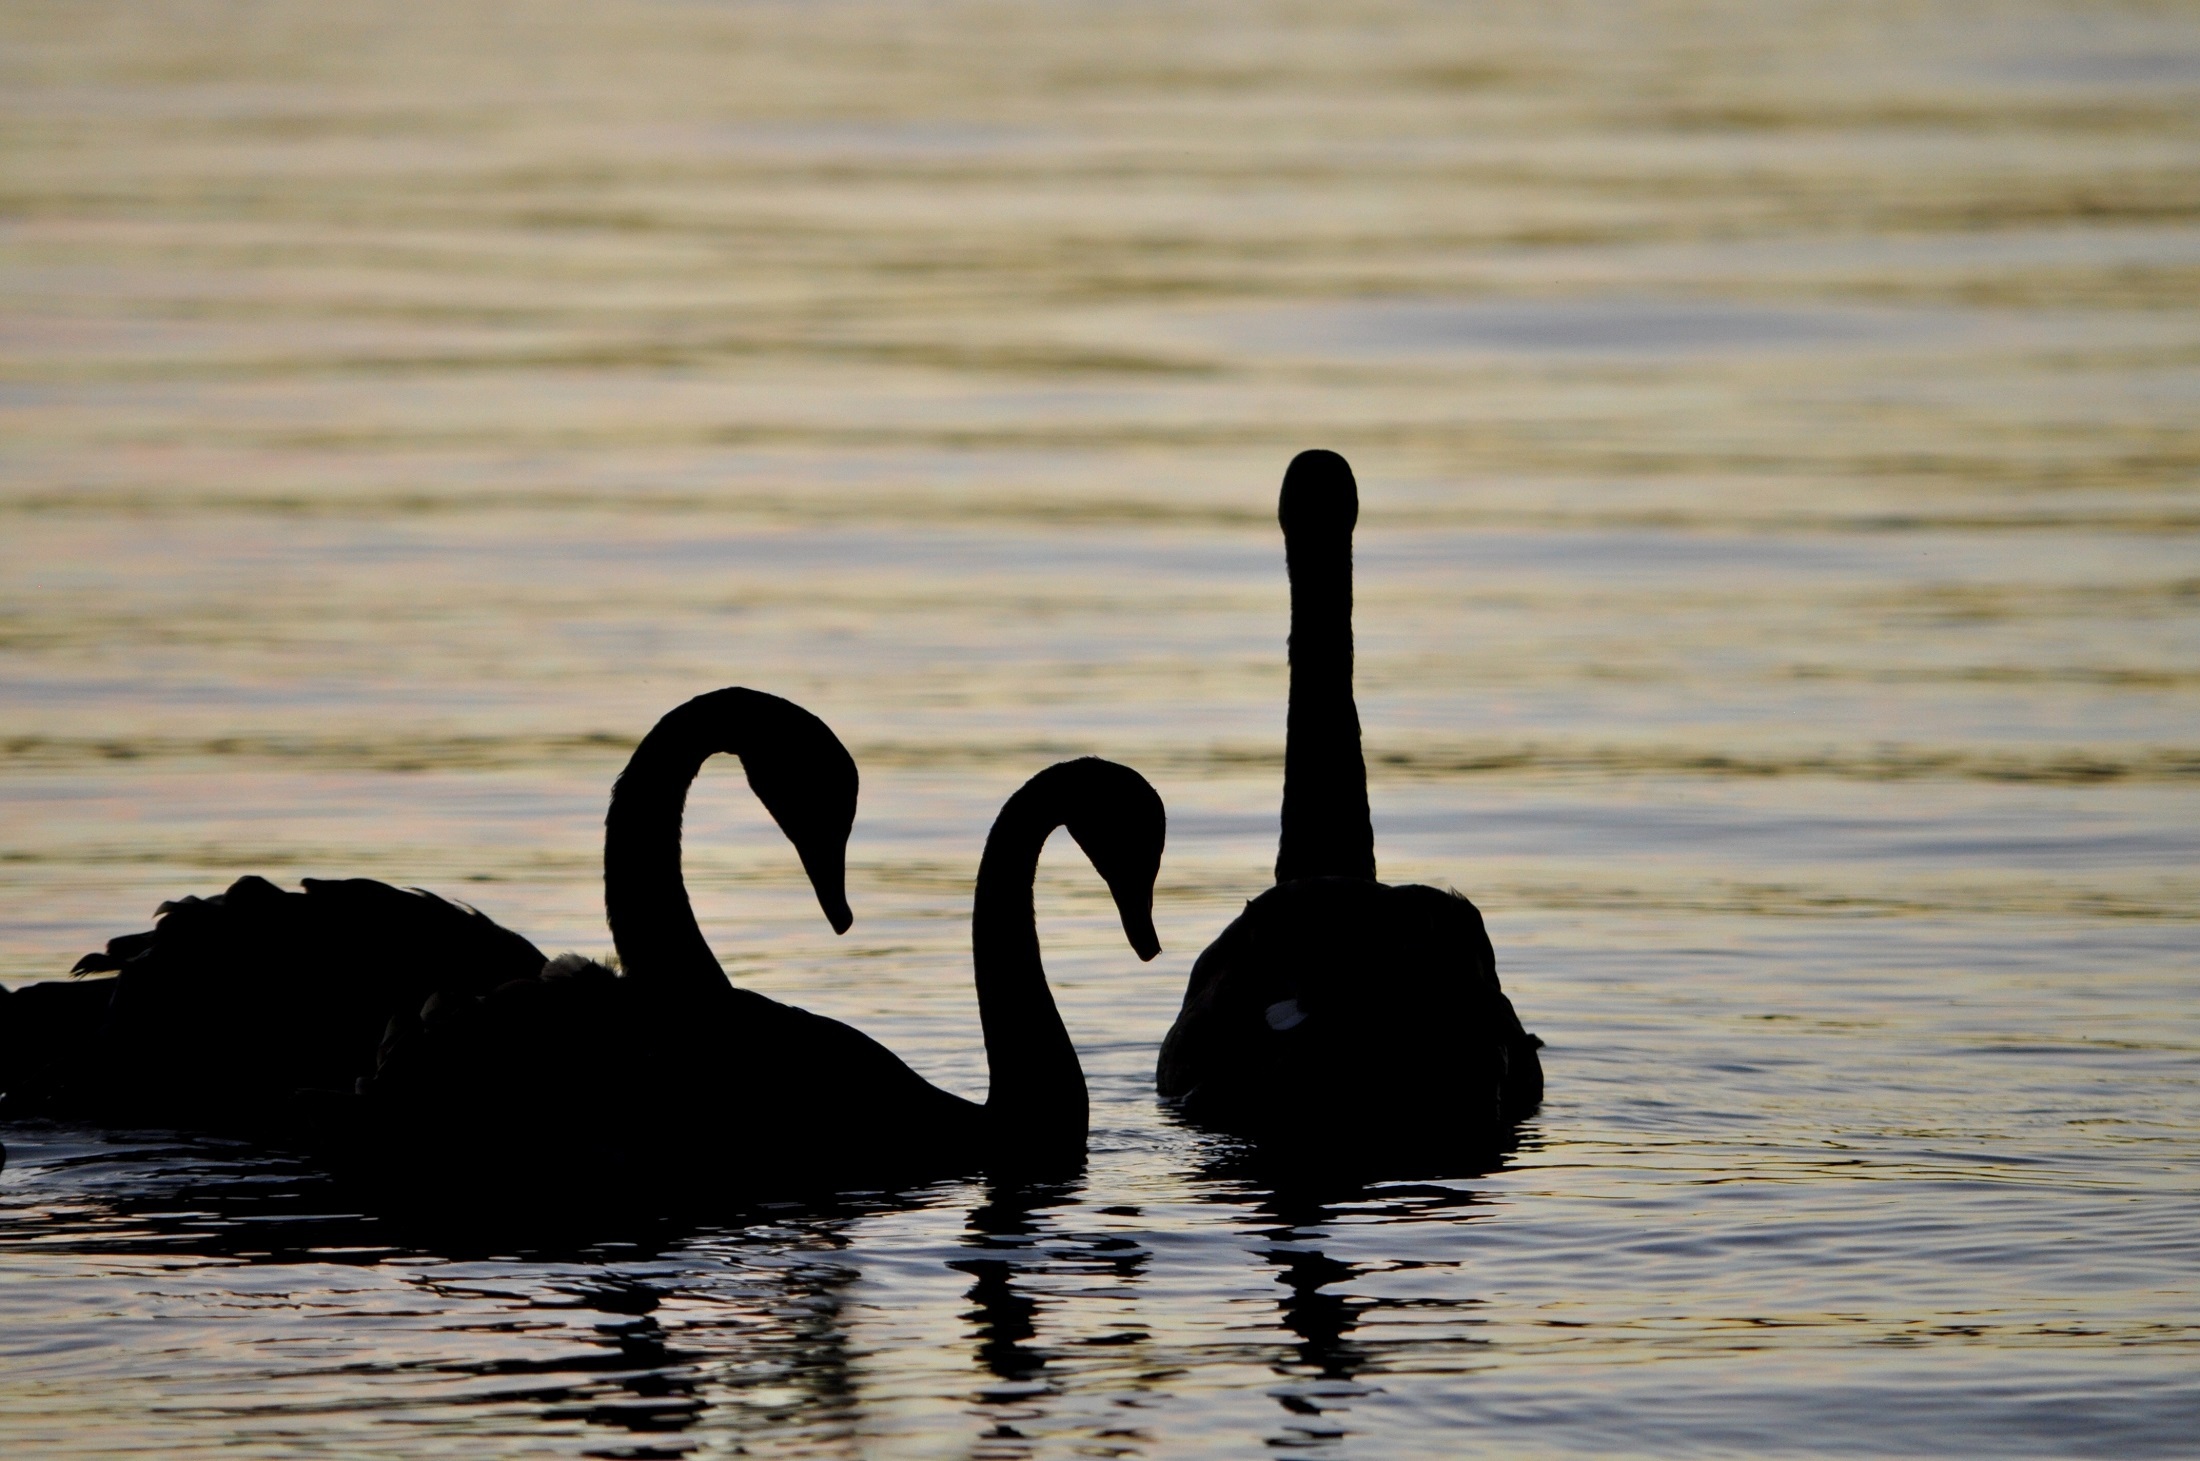
swans, silhouettes, birds, waterfowl, wildlife, nature, water, graceful, fowl, portrait, swimming, outdoors